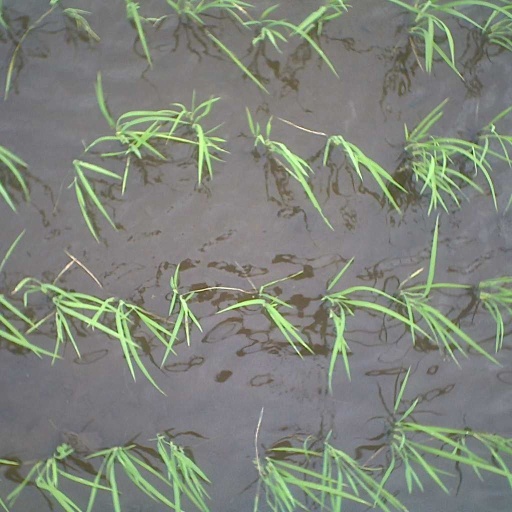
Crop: rice